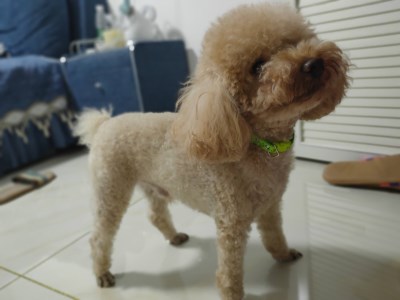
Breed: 7449-n000128-teddy